Lucille Baldwin Van Slyke

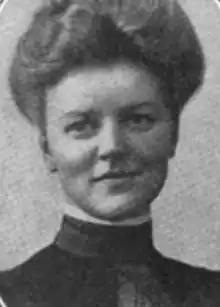
Lucille Baldwin Van Slyke, from a 1908 advertisement

Lucille Baldwin was born in Mannsville, New York, the daughter of William Edward Baldwin and Hannah Jeanette Fish Baldwin. Her father was a newspaperman. She graduated from Syracuse University in 1902.